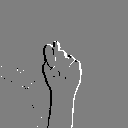
ASL letter: t